Robert Koren

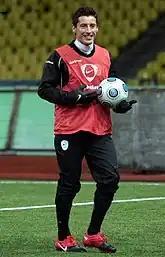
Koren warming-up whilst on international duty in 2009

On 13 August 2010, Koren joined Hull City on a free transfer, signing a two-year contract with an option of a third year. He made his debut for the club when he came on as a replacement for Will Atkinson at Millwall on 14 August 2010. He scored his first goal for the club in a 2–0 home victory over Derby County on 14 September 2010. He also scored goals away at Norwich City and Leicester City, including a 25-yard strike at home against Ipswich Town, and also scored what proved to be the winning goal in a 2–1 away victory over Watford.